Candlestick Park

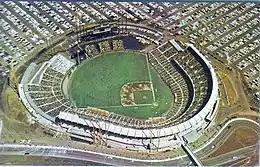
Candlestick as seen shortly after it was built in its original open grandstand configuration before being enclosed

Candlestick Park played host to two Major League Baseball All-Star Games in its life as home for the Giants. The stadium hosted the first of two games in 1961 and later hosted the 1984 All-Star Game. The Giants played a total of six postseason series at Candlestick Park; they played host to the NLCS in 1971, 1987, and 1989, the World Series in 1962 and 1989, and one NLDS in 1997.